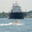
Label: ship